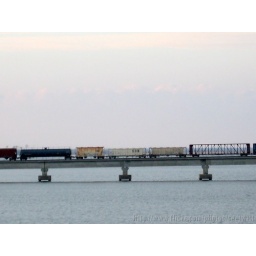
Road Trip 2k7: A train passing over a large body of water somewhere in Florida.